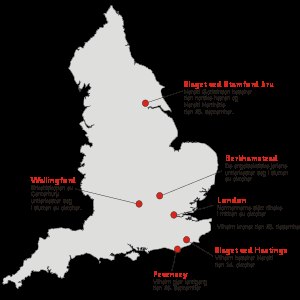
Normanniske erobring af England / Tostig Godvinson og Harald Hårdråde
De vigtigste skuepladser for den normanniske erobring
Den normanniske erobring af England begyndte i 1066 med Vilhelm Erobrerens invasion af Kongeriget England og hans sejr i slaget ved Hastings. Den resulterede i et normannisk herredømme over England, som blev cementeret i løbet af få år. Den normanniske erobring var af flere grunde en skelsættende begivenhed i Englands historie: Den fjernede den indfødte herskende samfundsklasse og erstattede den med et fransktalende monarki, aristokrati og kirkeligt hierarki. Det udløste en ændring i engelsk sprog og engelsk kultur. Fordi landet blev underlagt herskere, der kom fra Frankrig, blev England knyttet tættere til det kontinentale Europa, mens den skandinaviske indflydelse svandt. Der blev også blændet op for en rivalisering med Frankrig, som fortsatte i adskillige århundreder. Erobringen fik ligeledes vigtige konsekvenser for resten af de Britiske Øer, fordi den dannede basis for normannernes invasion i Wales og Irland. Også Skotland blev påvirket, fordi at det skotske aristokrati fik tilgang af normanner og andre fransktalende familier, og dermed blev påvirket af kontinentets livsform og kultur.